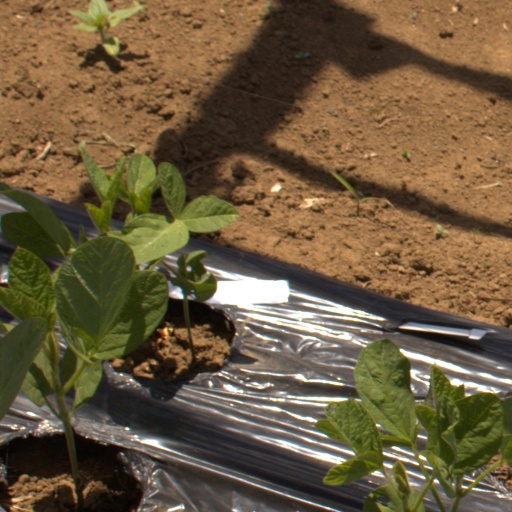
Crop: Jerusalem artichoke